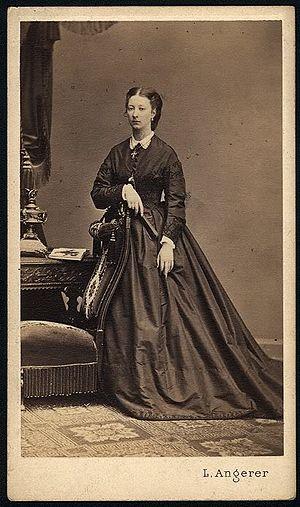
Marguerite Adélaïde Marie d'Orléans, née le 16 février 1846 au Pavillon de Marsan à Paris et morte le 24 octobre 1893 à Paris) est une princesse, membre de la maison d'Orléans.